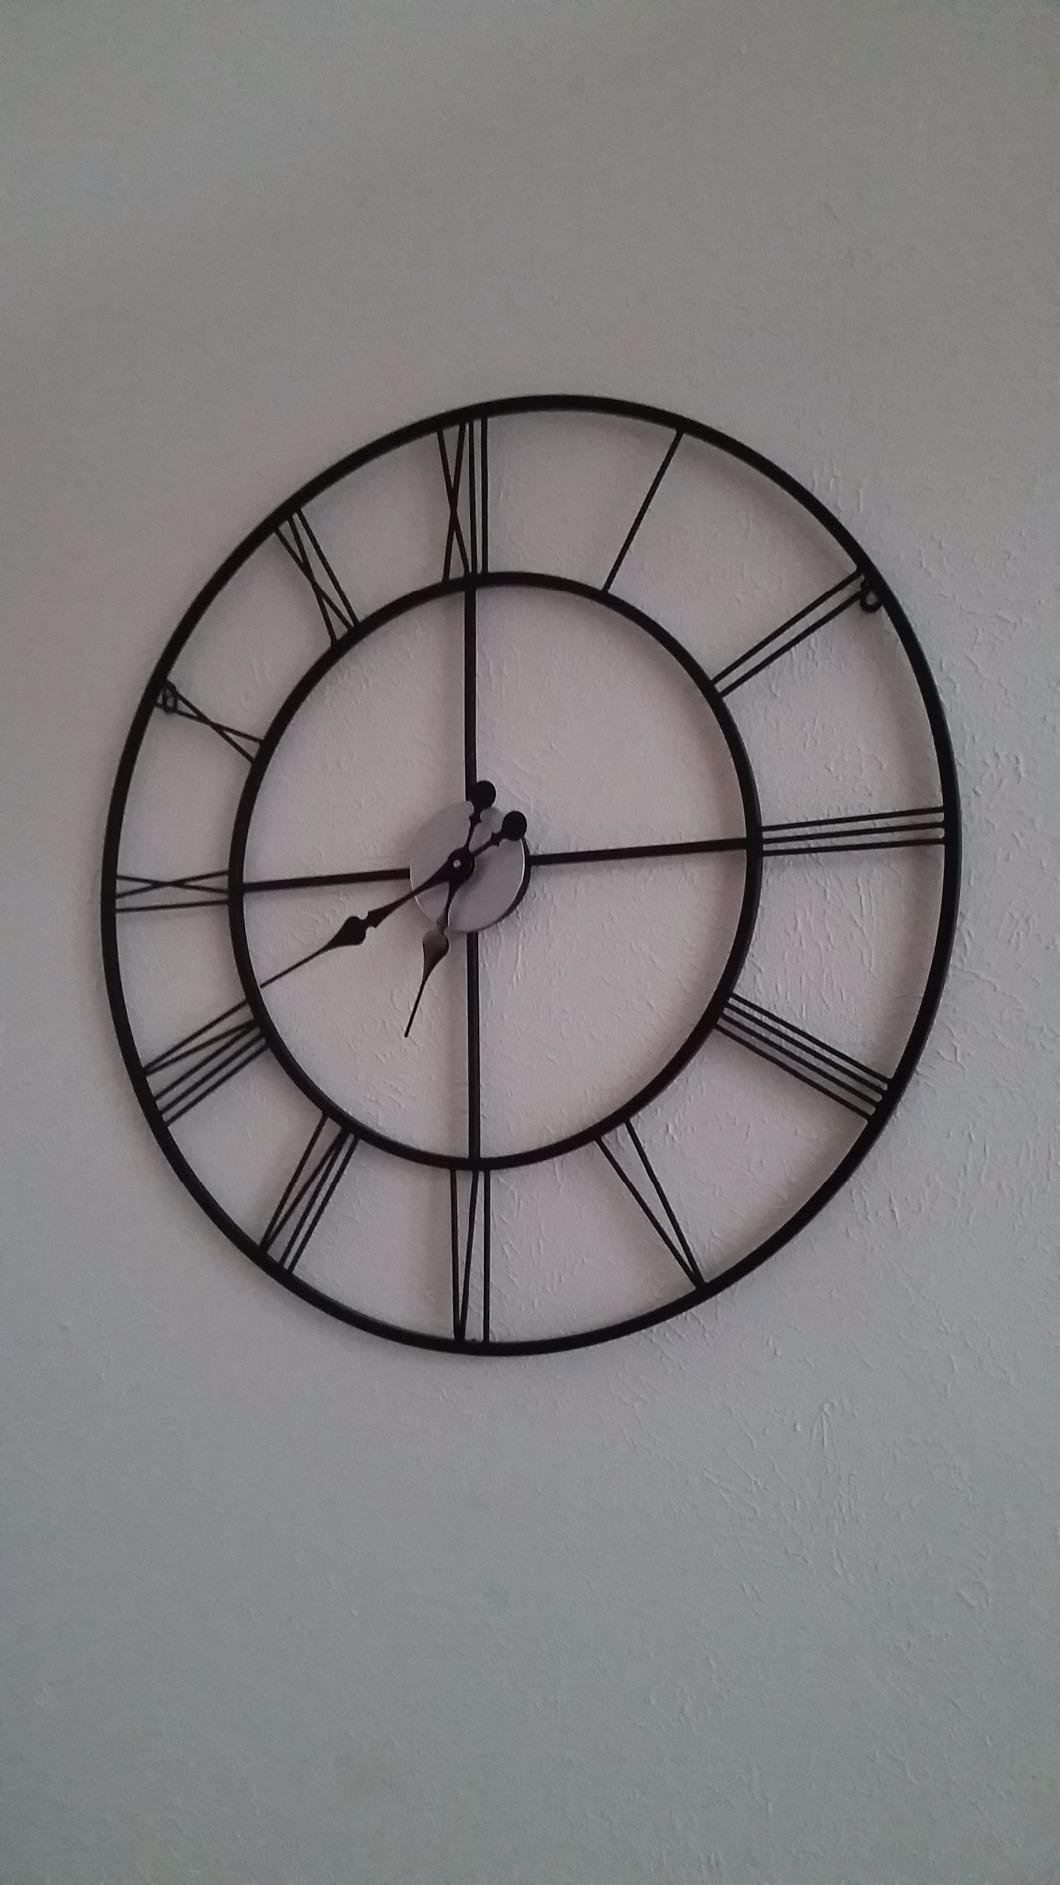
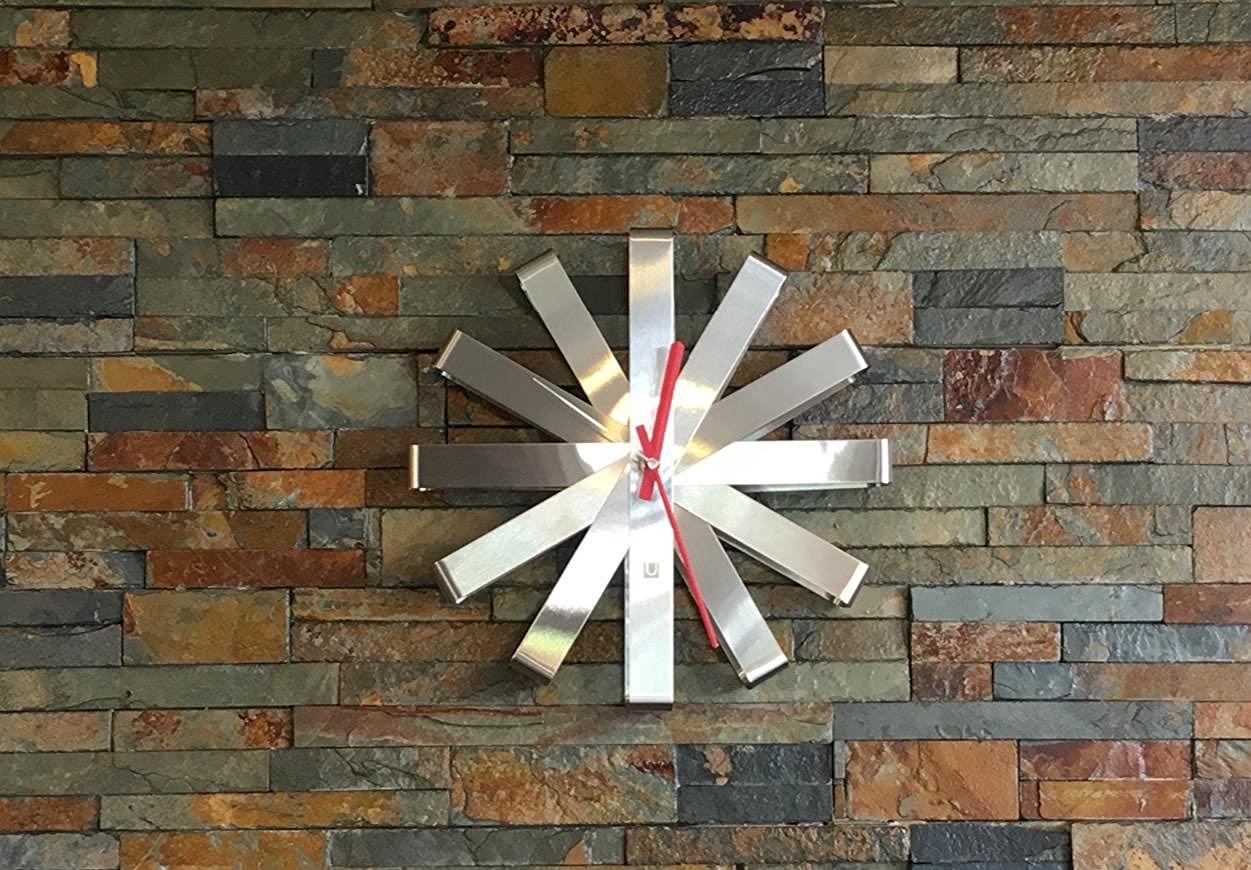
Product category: clock
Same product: no